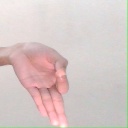
अक्षर: ज्ञ